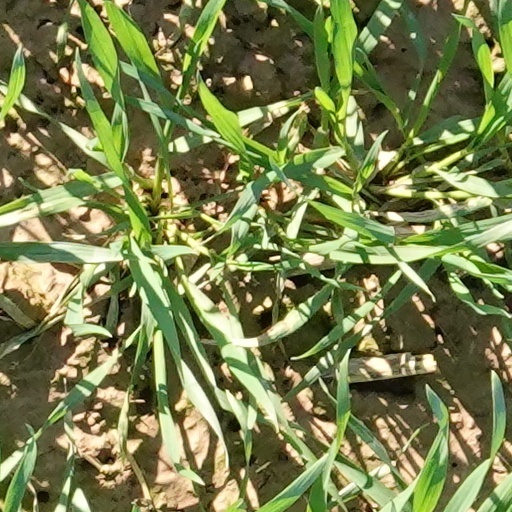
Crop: wheat